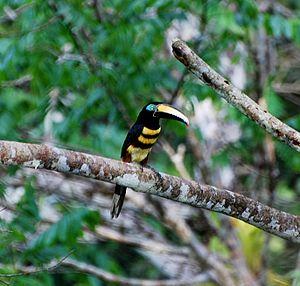
L'Araçari multibande est une espèce d'oiseau de la famille des Ramphastidae.